Atlantic, Seattle

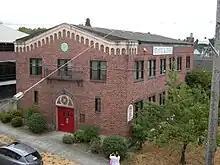
Atlantic Street Center, 2103 S. Atlantic Street. The center began in 1910 as a settlement house for Italian immigrants.

Judkins Park is rectangular within Atlantic, bounded on the south by Interstate 90, and on the west by 20th Avenue S. Judkins Park contains two baseball fields, a soccer field, a playground, and a small water park. (Like Atlantic, Judkins Park is bounded on the north by E Yesler Way, on the east by Martin Luther King, Jr. Way S.)